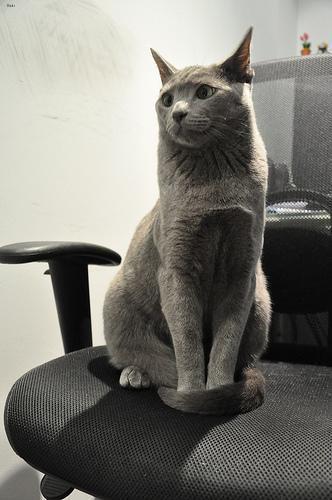
Russian Blue